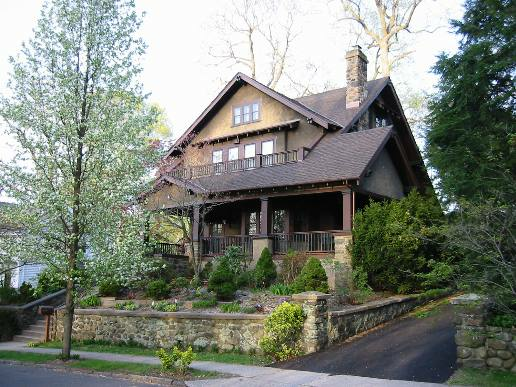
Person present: No